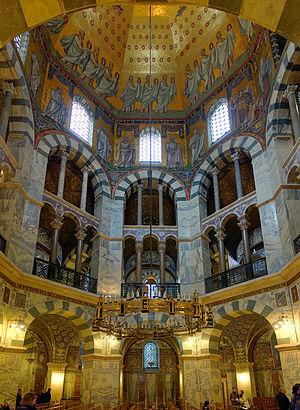
Vue intérieure de la chapelle palatine d'Aix-la-Chapelle.
L’architecture carolingienne se développe du milieu du VIIIᵉ siècle à la fin du Xᵉ siècle à partir de références paléo-chrétiennes avec la renaissance carolingienne. Elle marque en Occident un renouveau artistique dans un cadre chrétien qui se structure et où le monachisme est théorisé. L'architecture carolingienne représente la formulation concrète d'une pensée et de sa fonction. L'organisation des structures des plans romans vient très directement de l'élaboration de l'époque carolingienne et l'ordonnance des westwerks carolingiens puis ottoniens a préparé les façades de l'époque romane. Il nous reste cependant très peu de monuments et de vestiges de cette époque, la plupart ayant été remplacés par des monuments plus grands et plus récents de style roman et gothique mais les fouilles et les textes permettent des restitutions.
Une définition de l'histoire de la construction, qui la distingue de l'histoire de l'architecture, pourrait nous être donnée par Vitruve : elle s'attache à décrire les matériaux que fournit la nature et l'usage qu'on en fait. Il n'y est pas question de l'origine de l'architecture, mais bien de celle des bâtiments, ainsi que de la manière dont on est parvenu à donner à l'art de bâtir les développements et le degré de perfection où nous le voyons aujourd'hui. Le champ de l'histoire de la construction s'est constitué dans certains pays comme un domaine d'étude universitaire à part entière.
La chapelle palatine d’Aix-la-Chapelle était la chapelle privée de Charlemagne située à Aix-la-Chapelle, une ville d'Allemagne dans le Land de Rhénanie-du-Nord-Westphalie. Commencée vers 792, consacrée en 804 et achevée en 805, elle fait partie du palais d'Aix-la-Chapelle. Elle contient les restes de Charlemagne et a été le site de couronnements pendant environ 600 ans. Elle a été intégrée dans l'actuel cathédrale d'Aix-la-Chapelle.
Le Chrysotriklinos fut la principale salle de réception et de cérémonie du Grand Palais de Constantinople depuis sa construction à la fin du VIᵉ siècle jusqu’au Xᵉ siècle. Nous ne connaissons son apparence que par diverses sources littéraires dont le De Ceremoniis, recueil de cérémonies impériales rédigé par Constantin VII : une grande salle octogonale à coupole recouverte de mosaïques d'or et comportant trois « lits », c'est-à-dire trois grandes banquettes de réception. Cette salle symbolisait par sa majesté la toute-puissance des empereurs byzantins. Aussi a-t-elle inspiré la construction d’autres édifices dont la chapelle palatine de Charlemagne à Aix-la-Chapelle.
L'architecture byzantine est le style architectural qui s’est développé dans l’Empire byzantin et les pays marqués de son empreinte comme la Bulgarie, la Serbie, la Russie, l’Arménie et la Géorgie après que Constantin a transféré la capitale de l’empire de Rome vers Constantinople en 330.
La mosaïque byzantine, dont l’apogée se situe entre le VIᵉ siècle et le XVᵉ siècle, plonge ses racines dans une longue tradition venue de la Grèce antique et de Rome. À partir du IVᵉ siècle, les églises chrétiennes adoptèrent et adaptèrent cette tradition pour dépeindre des scènes de la vie religieuse et de la Bible, non plus sur les pavements de leurs édifices mais sur leurs murs et leurs plafonds. Les artistes byzantins devinrent renommés pour leur technique et leur inspiration, influençant ceux du royaume normand de Sicile au XIIᵉ siècle ainsi que ceux de Venise, de Rome et d’autres villes de l’ancienne Italie byzantine, de même que ceux de Russie, d’Ukraine et d’autres pays du monde orthodoxe. L’art de la mosaïque s’estompa au cours de la Renaissance quoique divers artistes comme Raphaël continuèrent à pratiquer les anciennes techniques. Hors de l’empire byzantin, ces techniques furent adoptées à la fois par des artistes juifs pour la décoration des synagogues et par des artistes musulmans pour celle des mosquées et des palais.